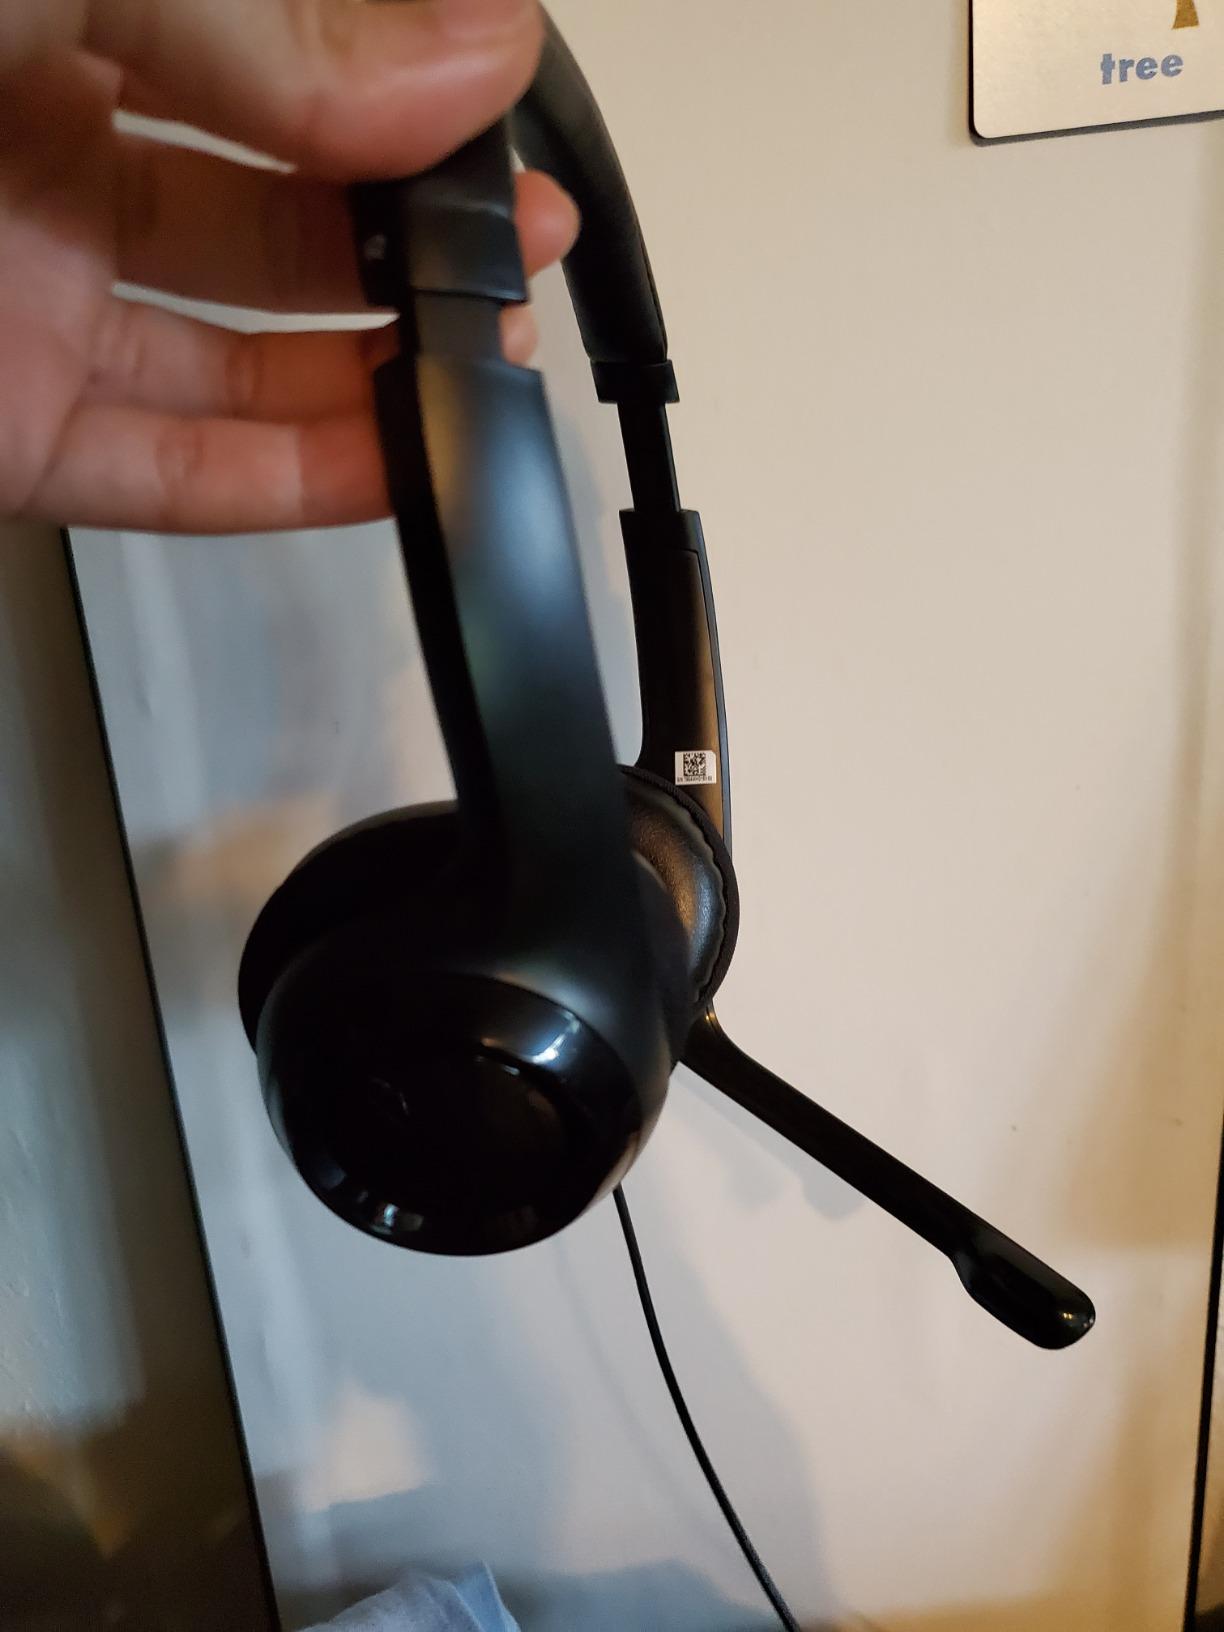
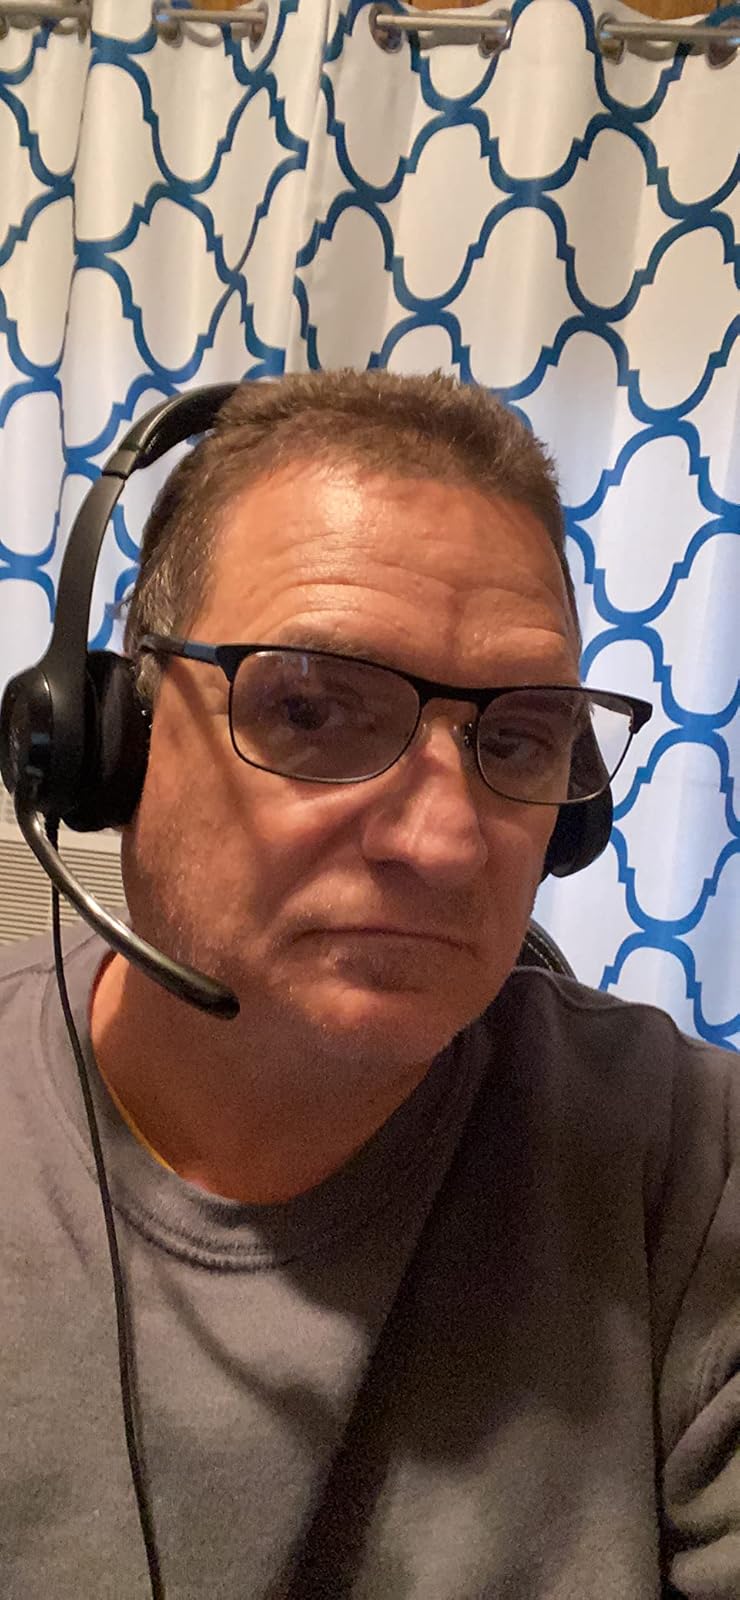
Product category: headphones
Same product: yes